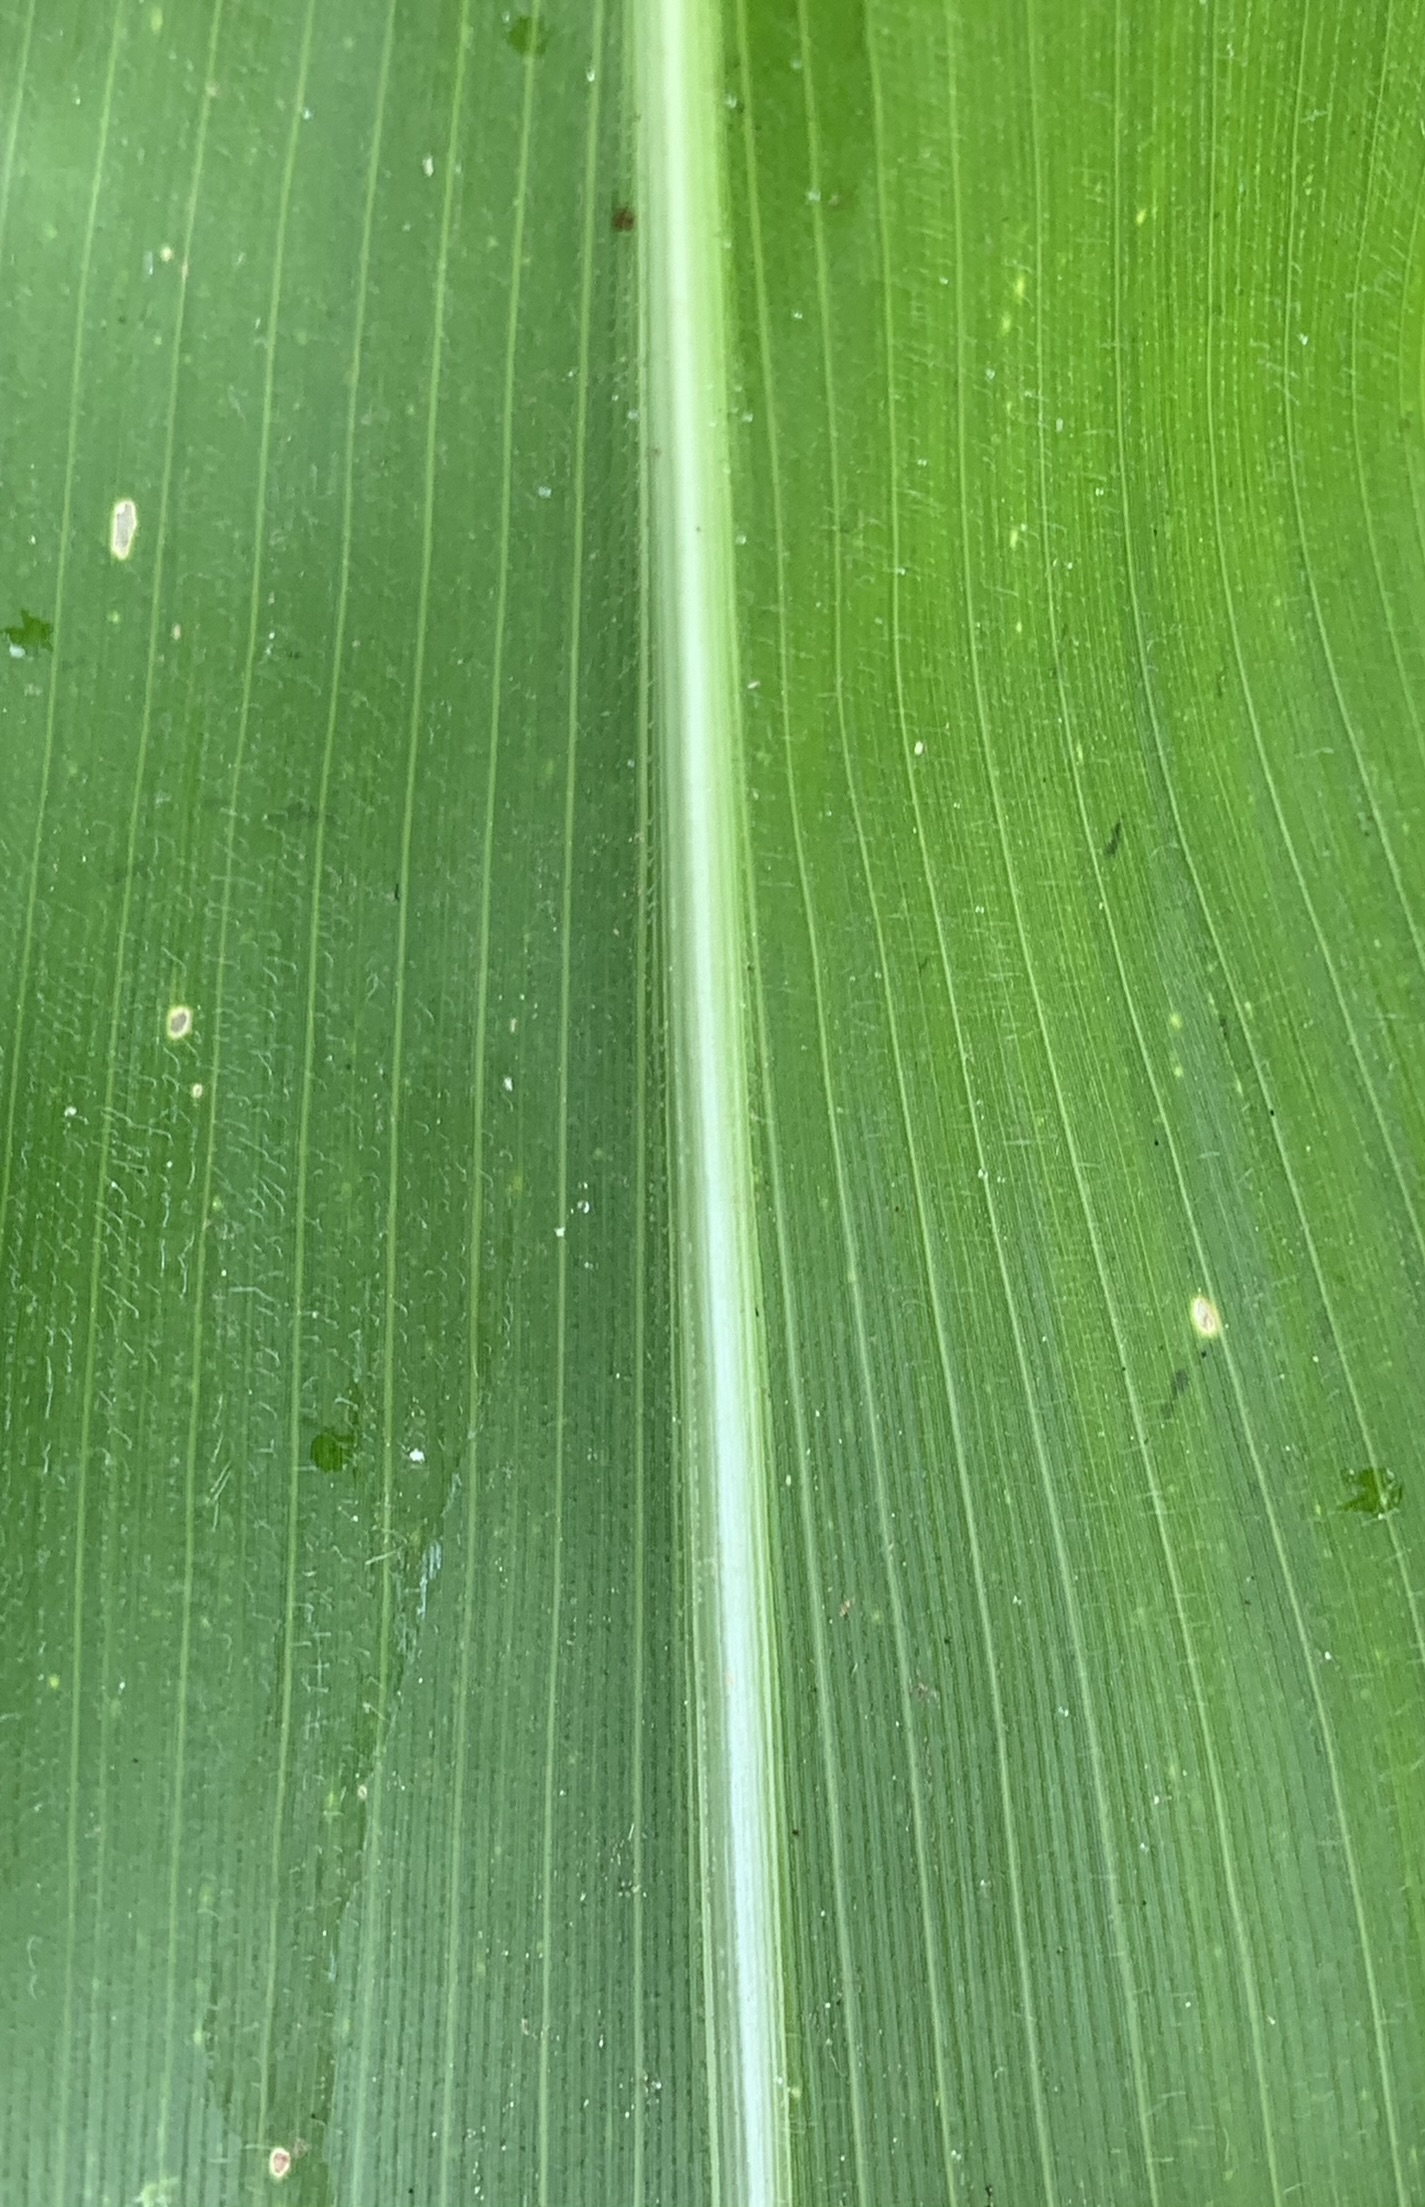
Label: Healthy